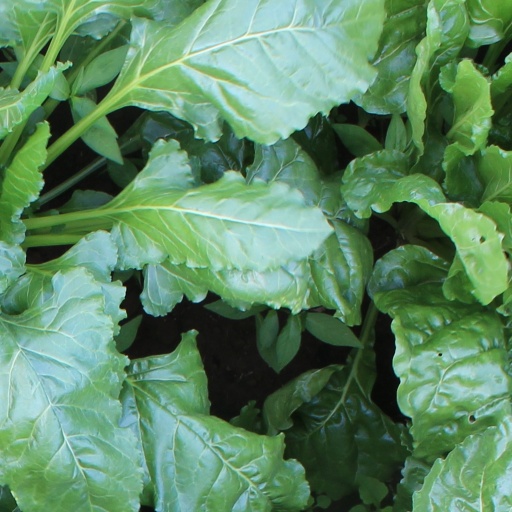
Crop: sugar beet